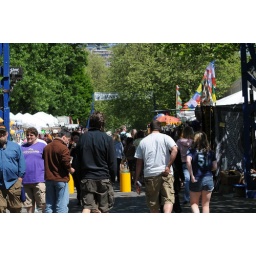
Crowd walking at festival under trees 2